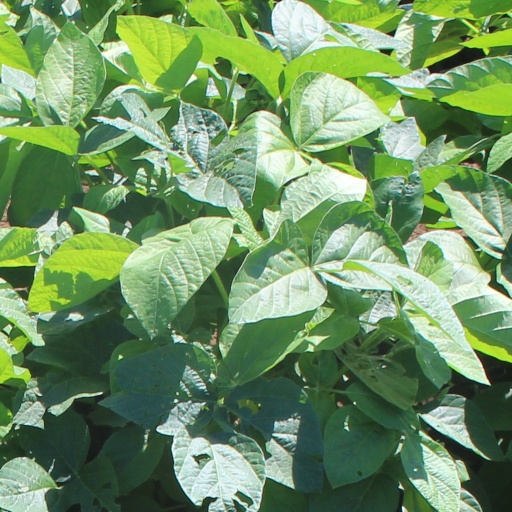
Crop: soybean